The Outside Story

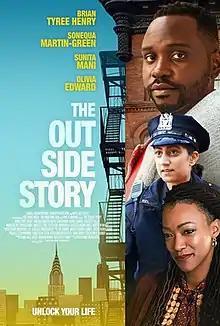
Official poster

The Outside Story is a 2020 American comedy-drama film written and directed by Casimir Nozkowski. It stars Brian Tyree Henry, Sunita Mani, Sonequa Martin-Green, Olivia Edward, Asia Kate Dillon, Maria Dizzia and Rebecca Naomi Jones.